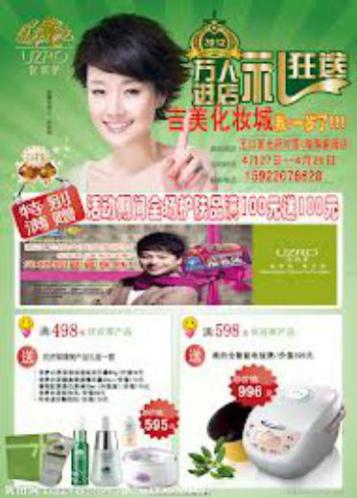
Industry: Necessities